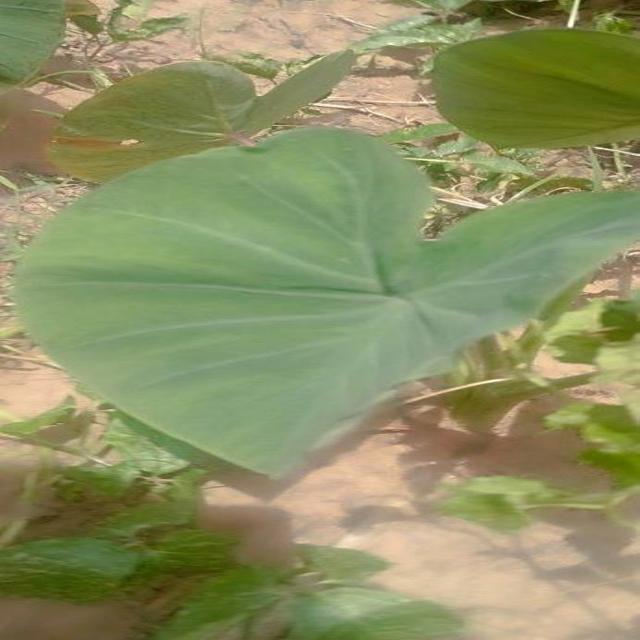
Label: Healthy